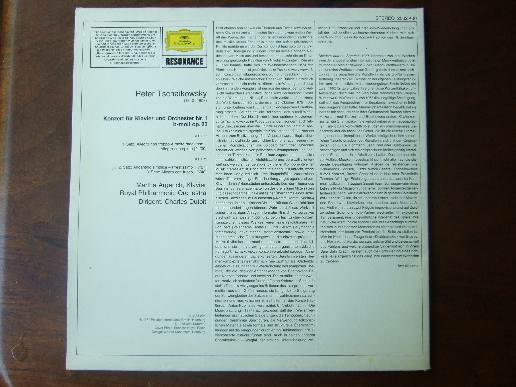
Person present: No